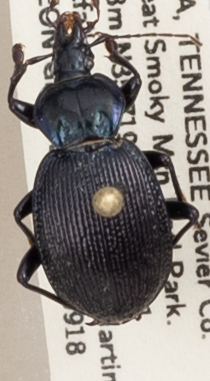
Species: Sphaeroderus stenostomus lecontei
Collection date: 2018-09-18
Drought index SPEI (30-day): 2.01
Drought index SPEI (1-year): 1.25
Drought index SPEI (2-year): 0.694